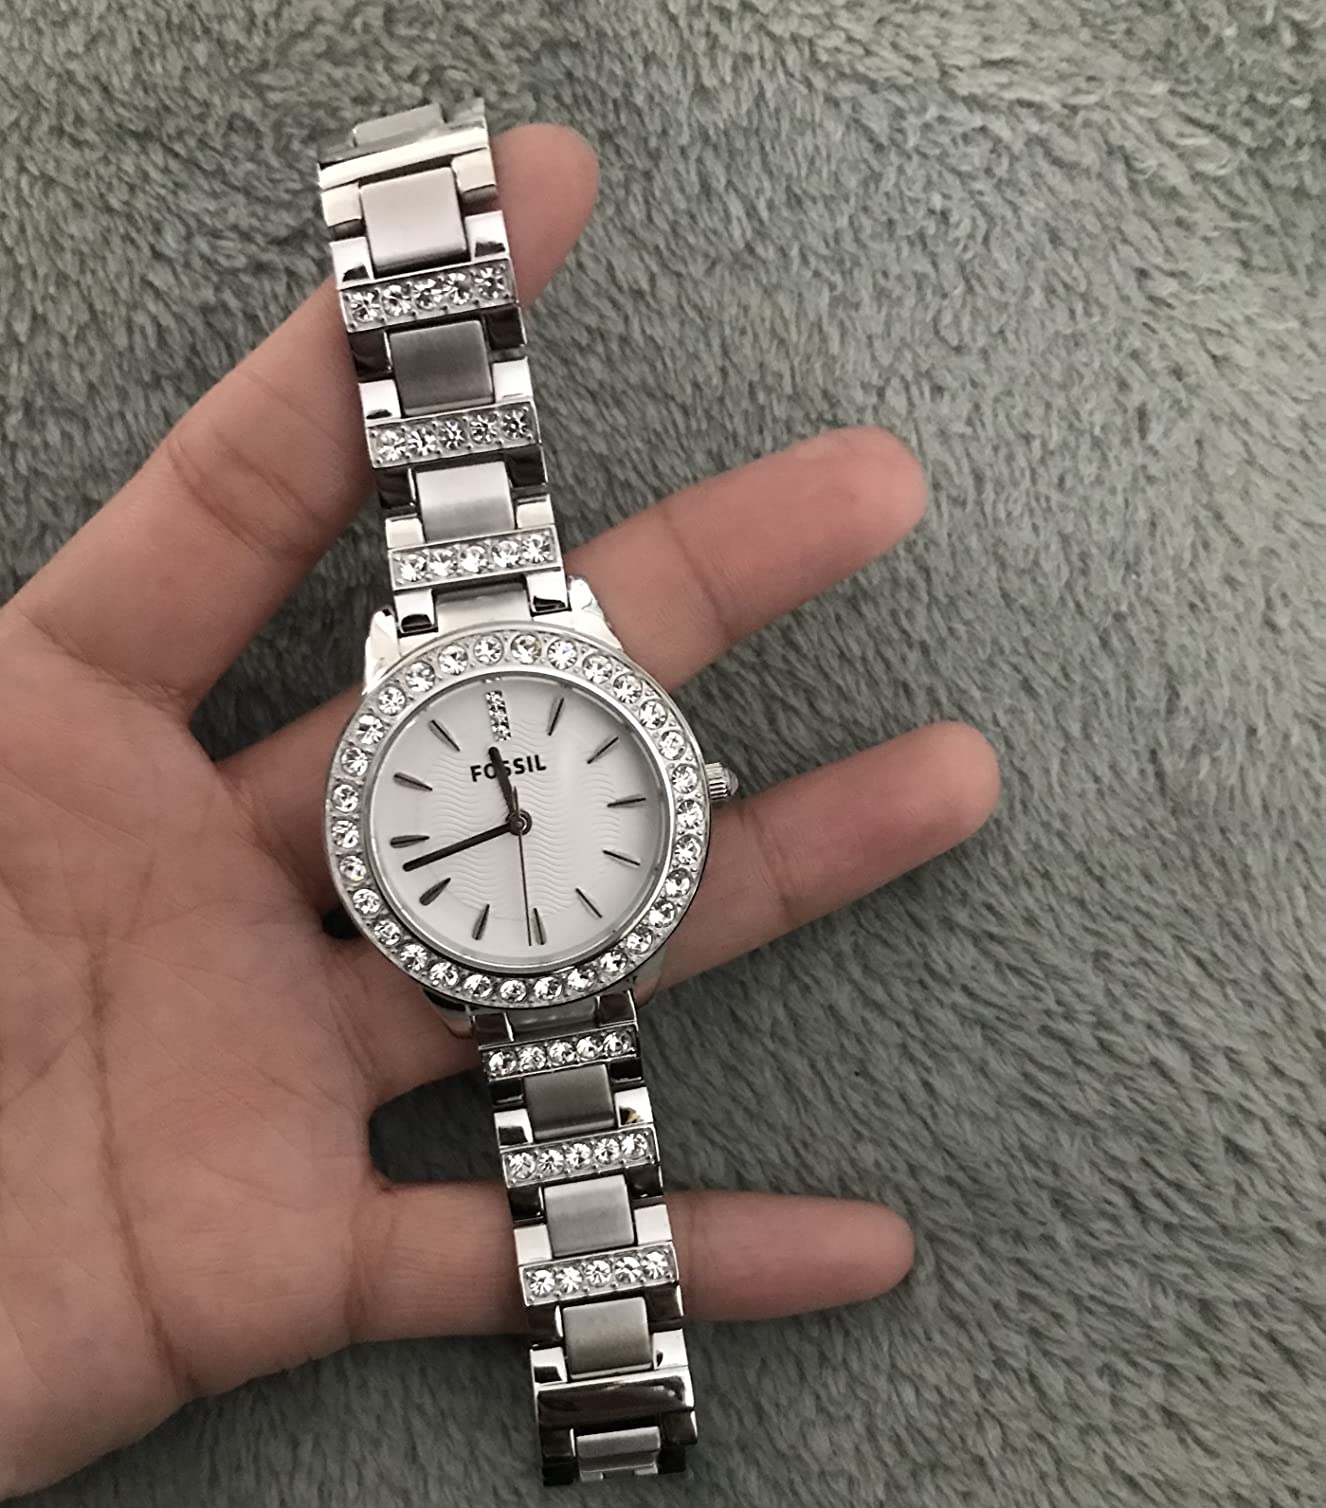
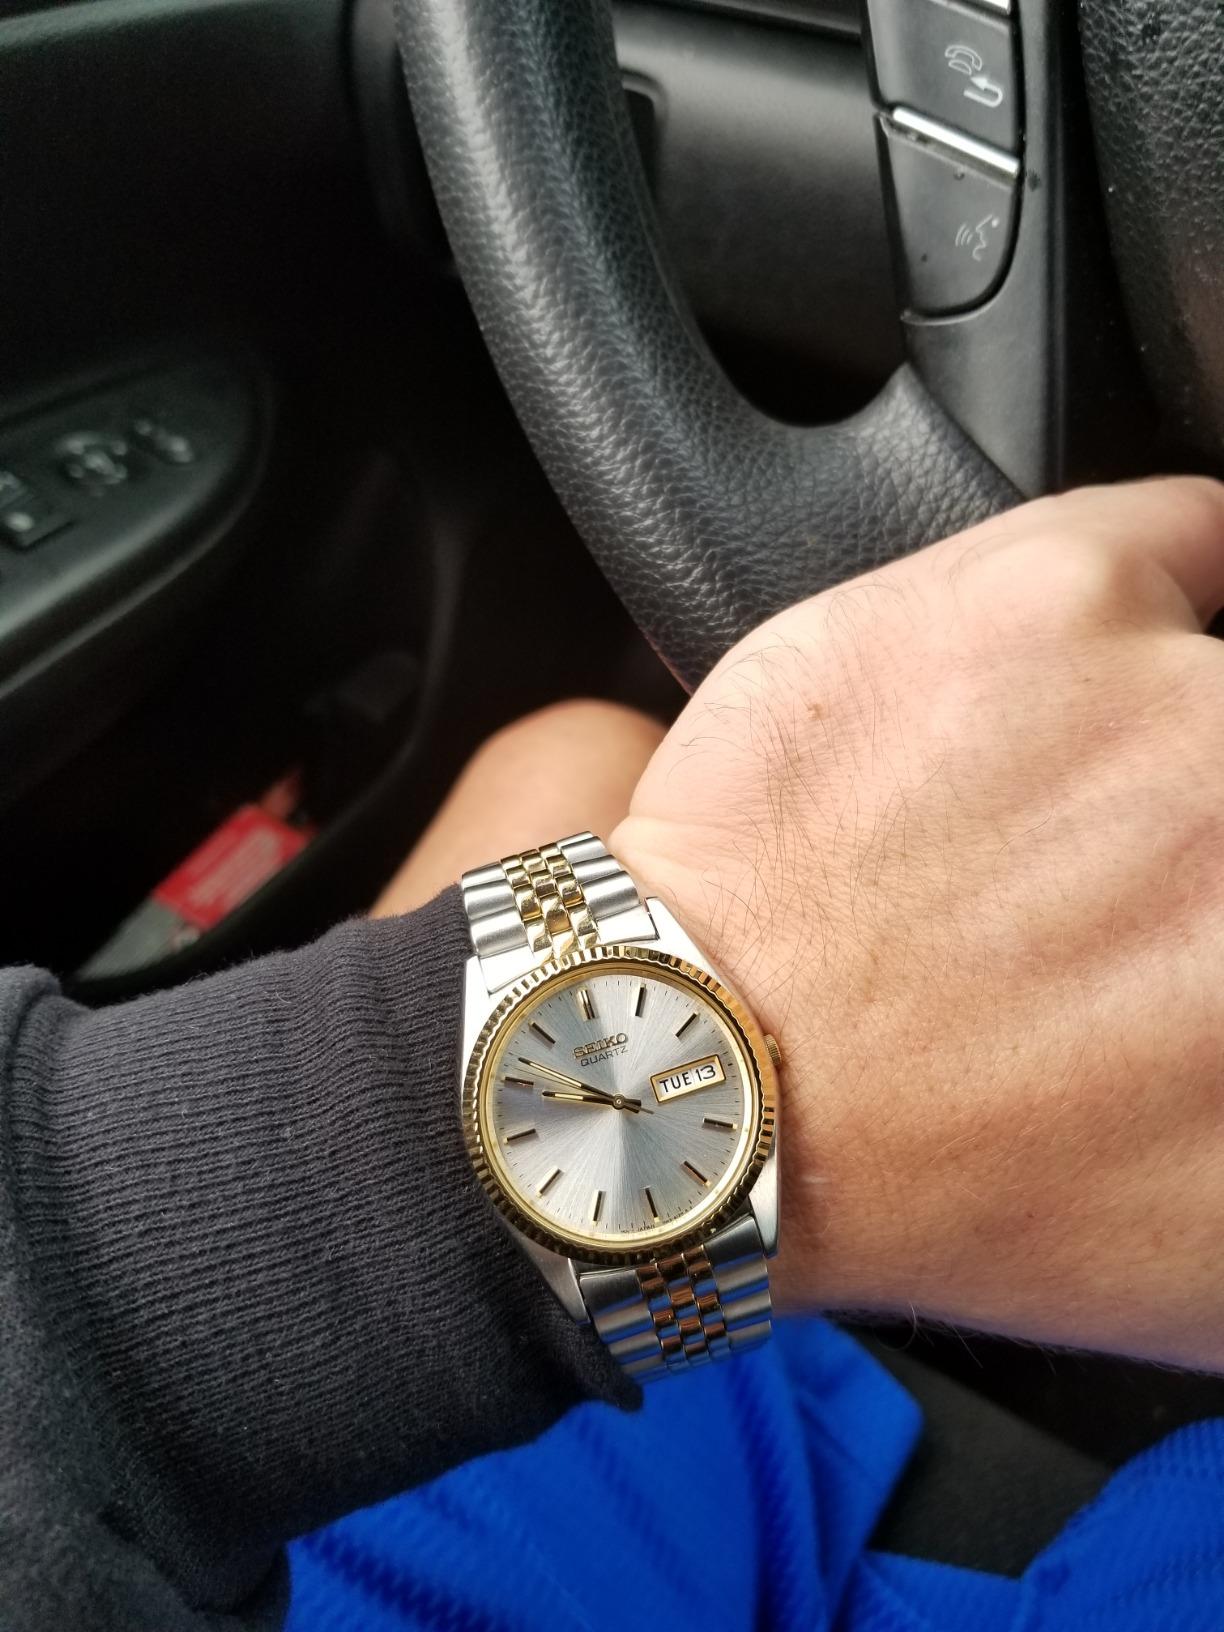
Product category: accessories_watch
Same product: no